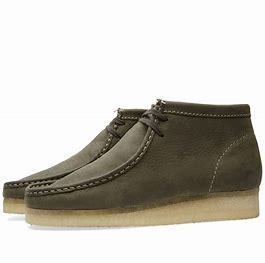
Brand: Clarks
Model: Originals Clarks Originals Wallabee